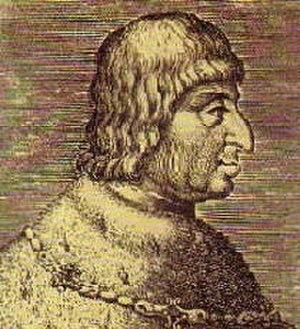
Le royaume de Sicile a dans le passé recouvert plusieurs zones géographiques différentes au fil du temps, et il ne s'est pas limité à la seule île de Sicile. Il a été l'objet de convoitises de la part des plus grandes familles européennes, qui se sont battues pour s'en assurer la possession. L'histoire du royaume a été particulièrement mouvementée, marquée par des assassinats, des guerres de succession, des séparations. Les rois de Sicile n'ont donc pas tous régné sur un territoire identique. On a même pu parler, lors des périodes au cours desquelles les royaumes de Sicile et de Naples ont été réunis, de « Royaume des Deux-Siciles ». Établir la liste des rois de Sicile et/ou de Naples suppose donc de rattacher les noms des rois à la bonne entité politique.